The Southerner (film)

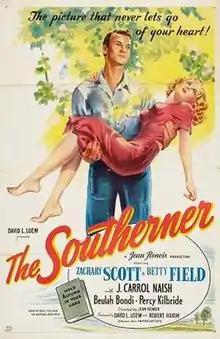
Theatrical release poster

The Southerner is a 1945 American drama film directed by Jean Renoir and based on the 1941 novel "Hold Autumn in Your Hand" by George Sessions Perry. The film received Oscar nominations for Best Director (the only Oscar nomination Renoir received), Original Music Score, and Sound. Renoir was named Best Director by the National Board of Review, which also named the film the third best of 1945. The film portrays the hardships of a poor family struggling to establish a cotton farm in Texas in the early 1940s.